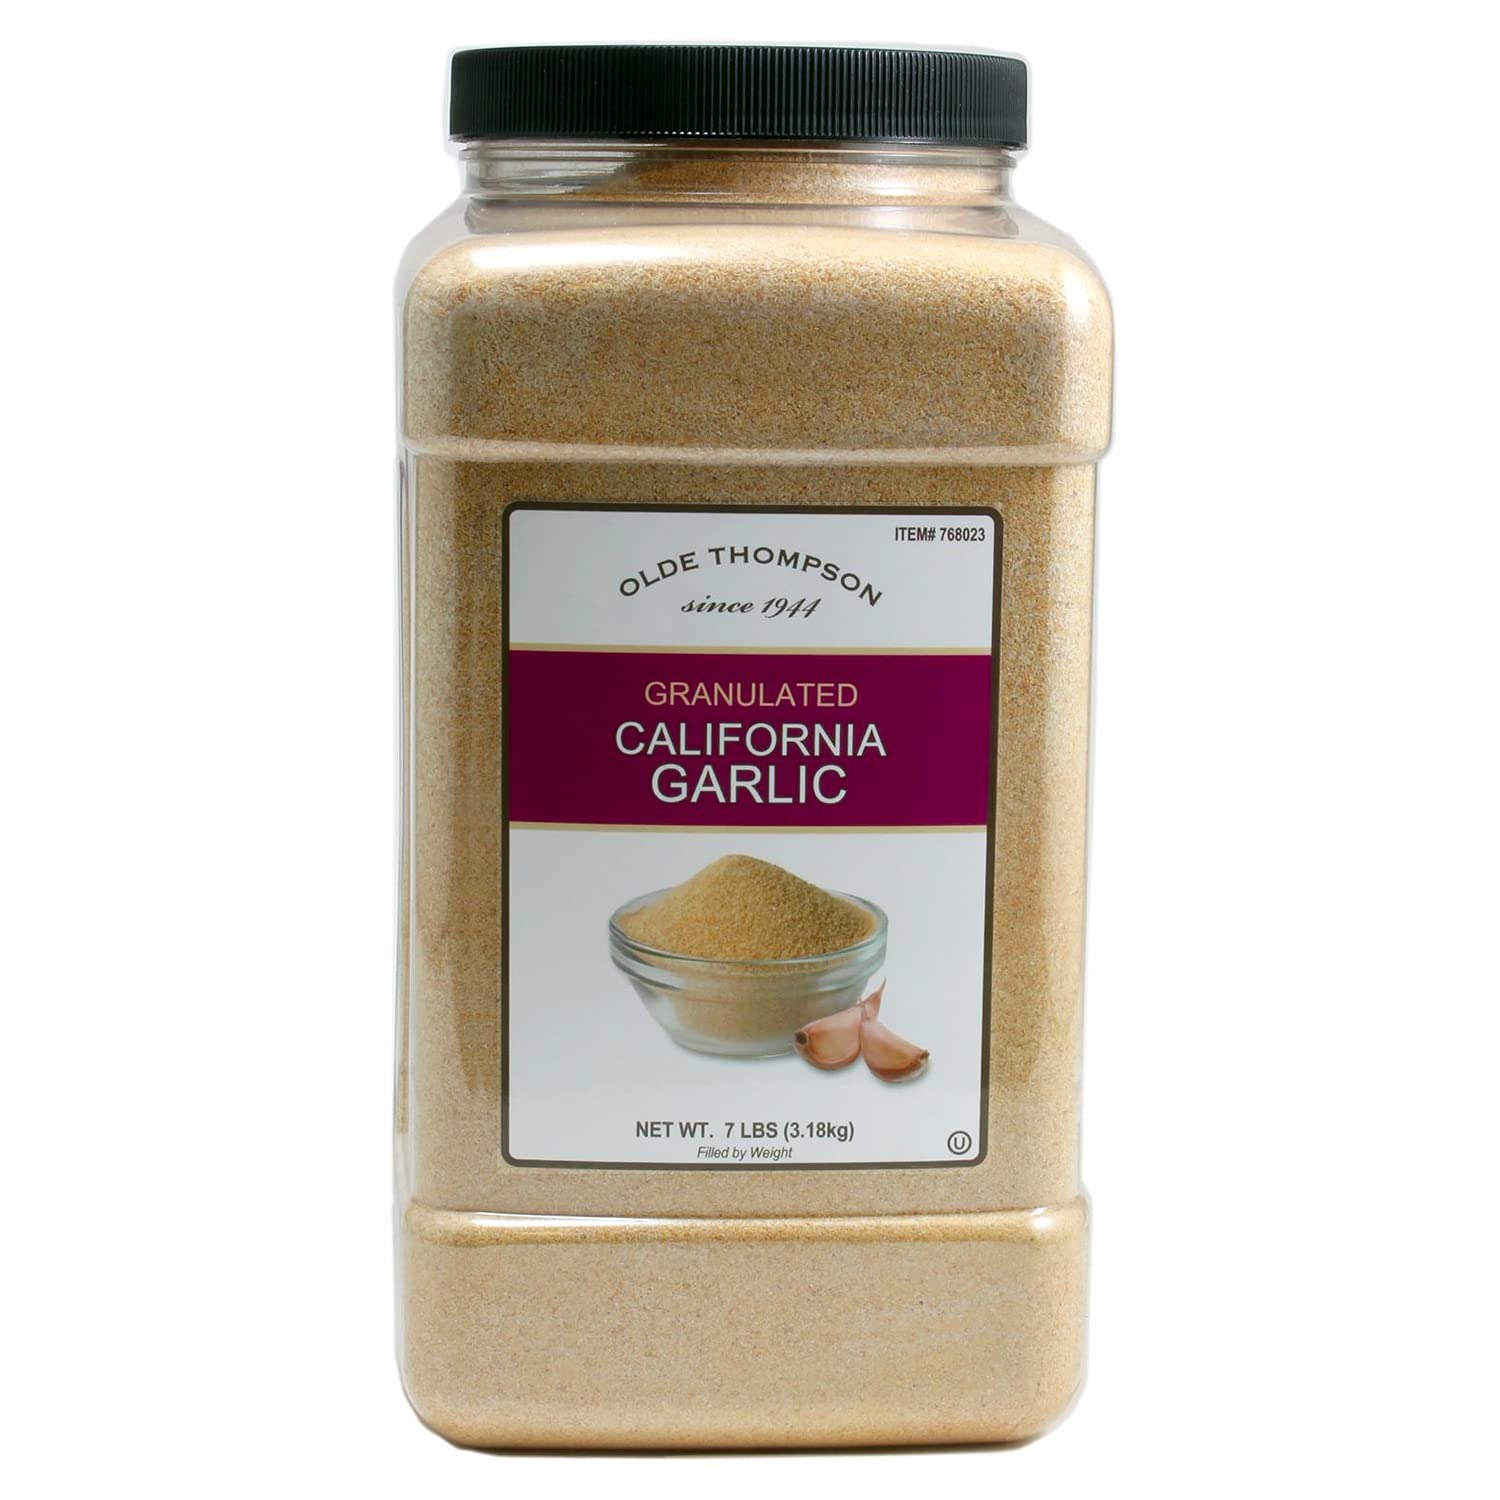
Item Name: Olde Thompson Granulated California Garlic, 7 Pound, Bulk Size
Bullet Point 1: Pantry essentials: Our 7lb tubs are filled with a plentiful, dynamic & potent supply of granulated garlic, fitting in perfectly with any lineup of spices in your kitchen.
Bullet Point 2: Fine grind: This grind size is meant to be used as a convenient seasoning without sacrificing the bold and fragrant aromas & flavors.
Bullet Point 3: Versatile uses in the kitchen: Add the flavors of garlic to your blends of herbs and spices. Bring new components to your fish, chicken, vegetables, pork roast, or any other dish that needs an aromatic lift.
Bullet Point 4: A long-lasting supply of gourmet flavor: Experience the savory excellence of commercial kitchens at home with the convenience of our 7lb tubs.
Bullet Point 5: Sealed for freshness: Our garlic pepper tubs are guaranteed to arrive at your door fresh & ready to be used immediately.
Value: 7.0
Unit: Count

Price: 54.95